Annibale Frossi

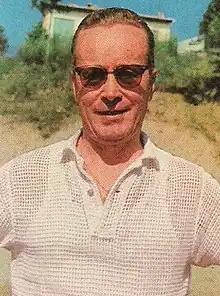

Annibale Frossi (6 July 1911 – 26 February 1999) was an Italian football manager and player, who played as a forward.